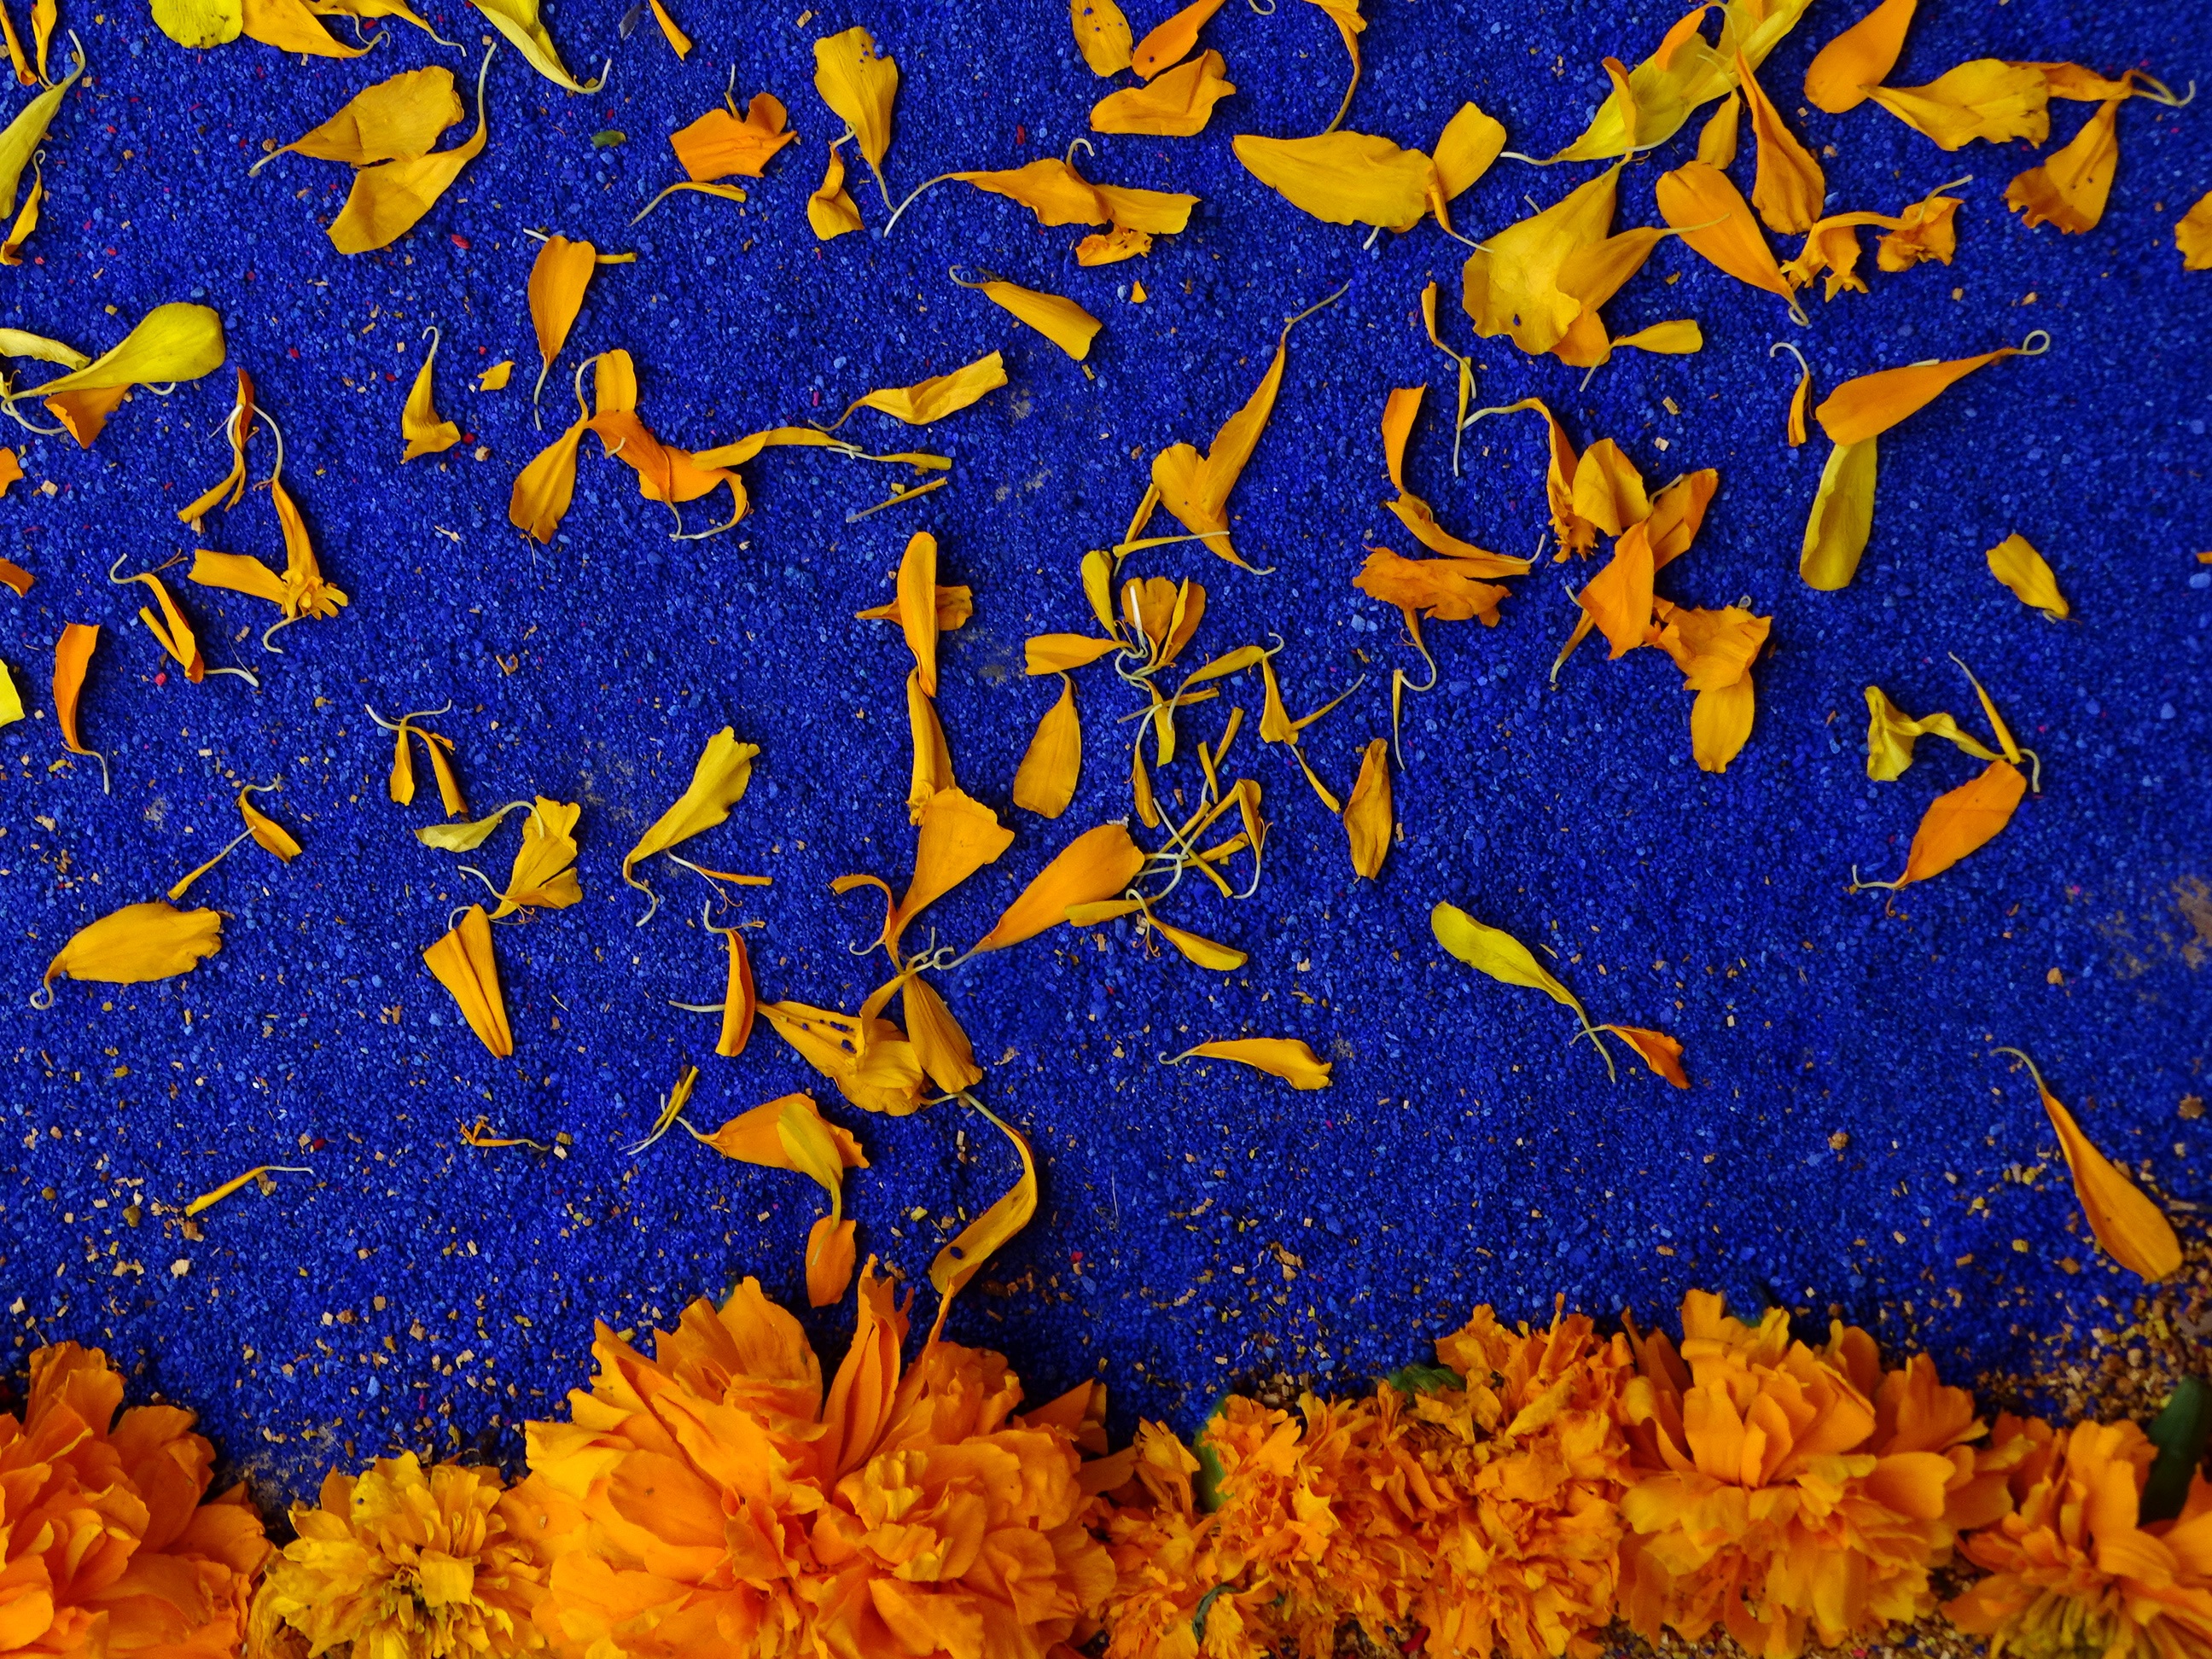
leaf, flower, orange, color, biology, autumn, offering, blue, yellow, fish, coral, coral reef, reef, flowers, festival, background, mexico, culture, tradition, november, mexican, marigolds, veracruz, day of the dead, popular festivals, marine biology, pomacentridae